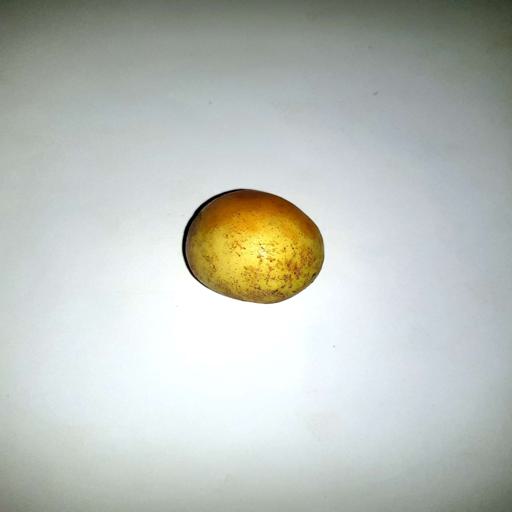
Label: healthy